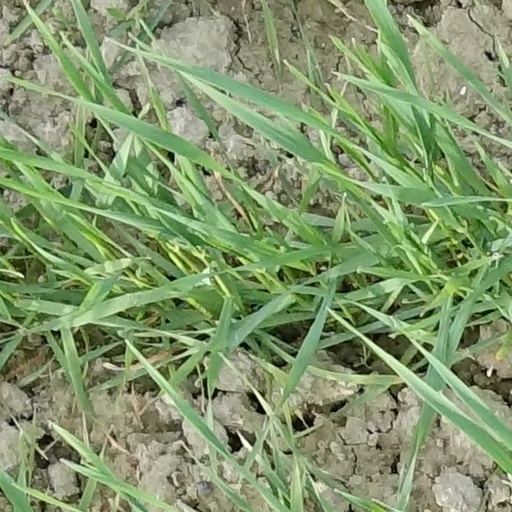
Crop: wheat